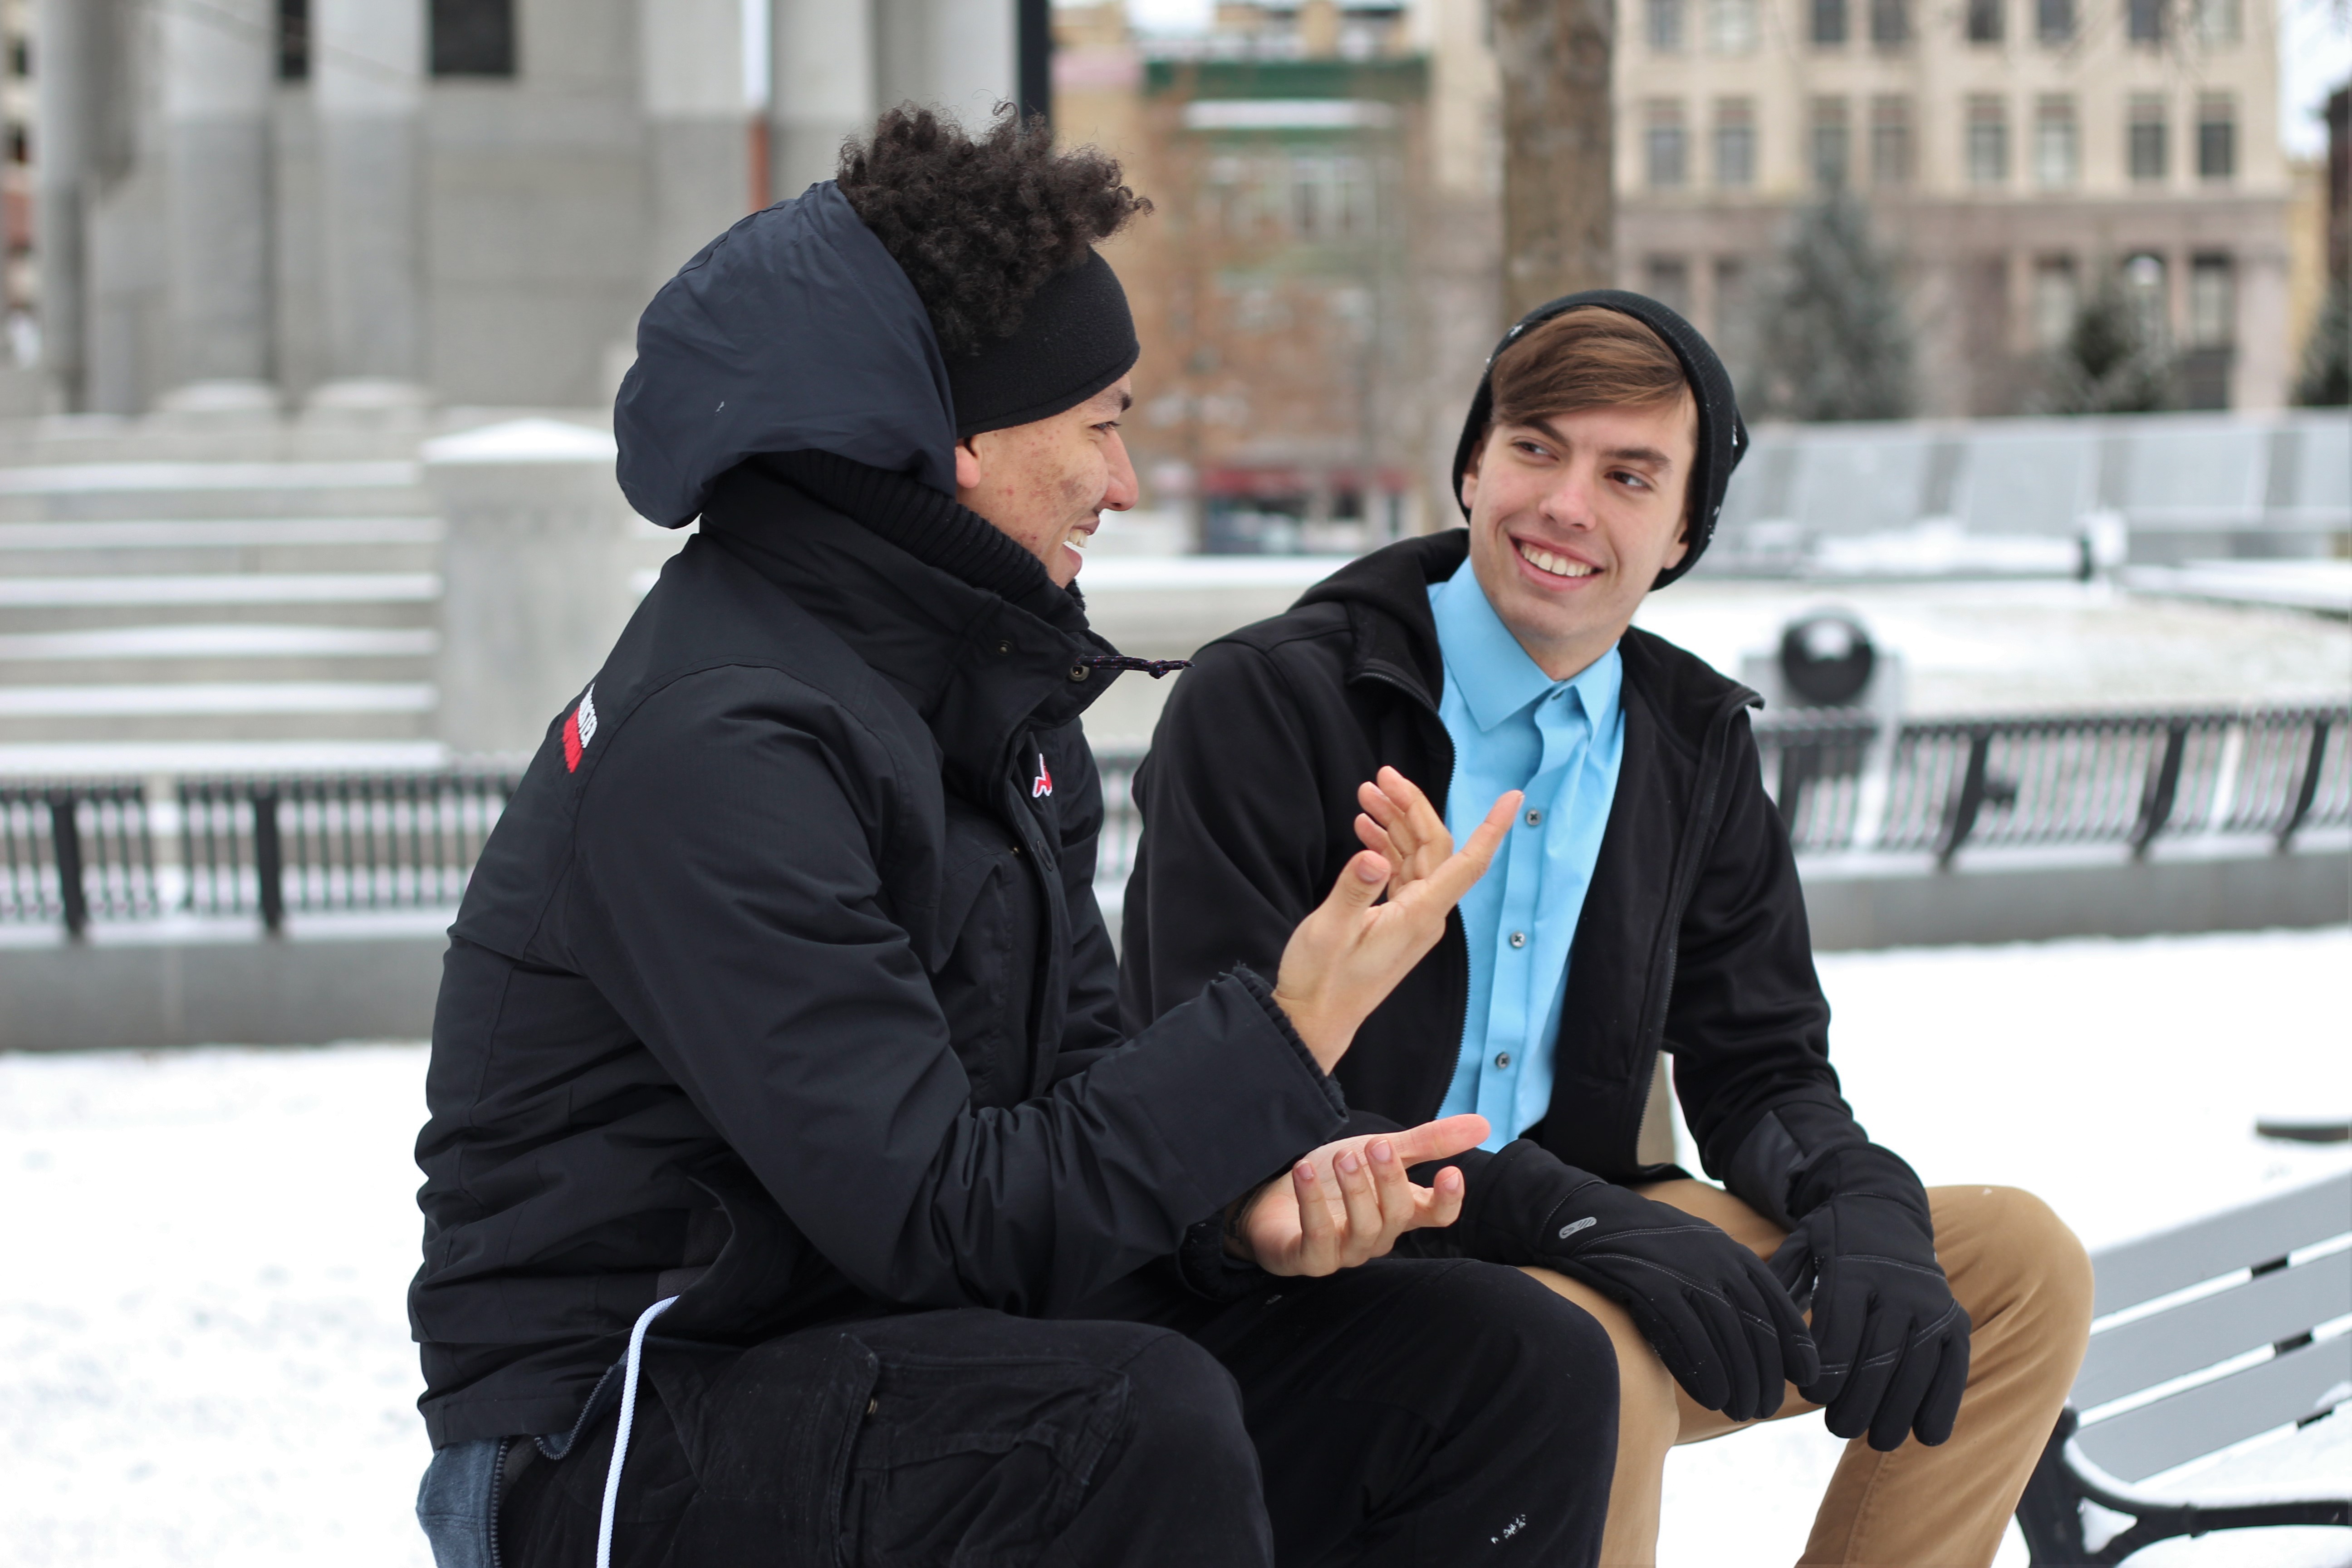
man, person, people, communication, friendship, together, conversation, men, friends, happy, talking, chat, speak, contact, advice, discussion, interaction, winter clothing, advise, explaining, consulting, advisor, human positions, consultation, consult, discussing